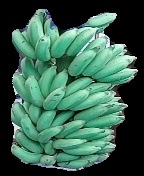
Variety: elakki-bale
Grade: grade1